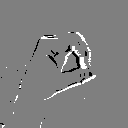
ASL letter: o